Bagh-e Bala Palace

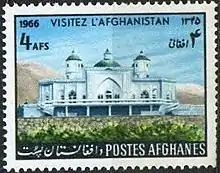
A 1966 Afghan postage stamp showing the Bagh-e Bala Palace

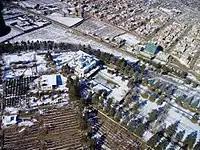
Aerial view of the palace and gardens around it

The Bagh-e Bala Palace is a former royal palace in Kabul, Afghanistan. It is located at a hilltop in the Bagh-e Bala ("High Garden") park near Karte Parwan. The palace has a large pool (added in the 1970s) and is surrounded by pine trees.